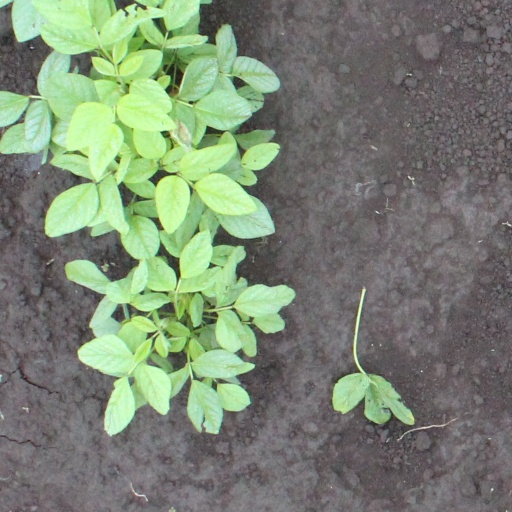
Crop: soybean